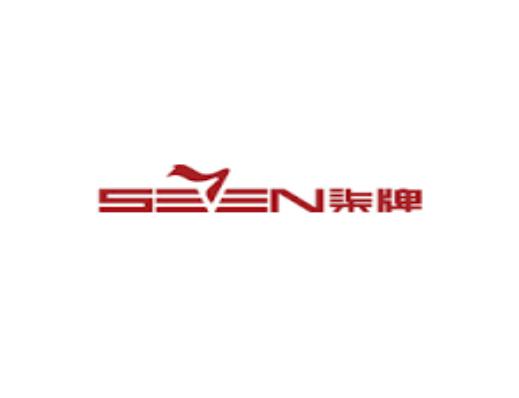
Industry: Clothes